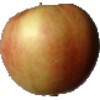
Label: Apple Red 2